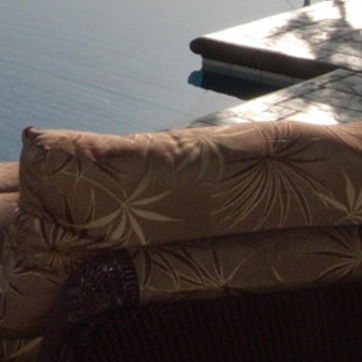
Material: fabric